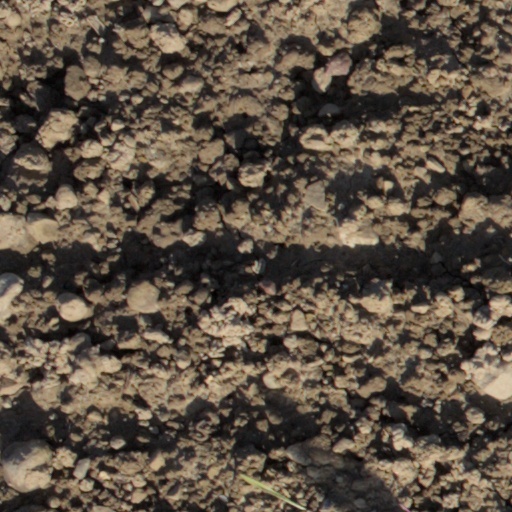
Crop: wheat